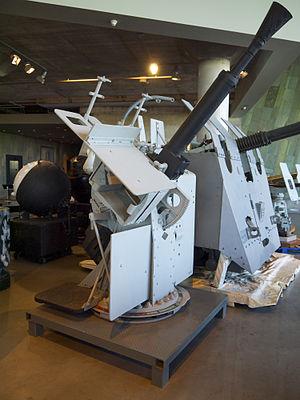
Un canon automatique est une arme à feu à fonctionnement automatique, chambrée pour une munition de calibre égal ou supérieur à 15 millimètres. Généralement, ceux des plus petits calibres, jusqu'à 40 millimètres, sont dits mitrailleurs, du fait de leur grande cadence de tir.